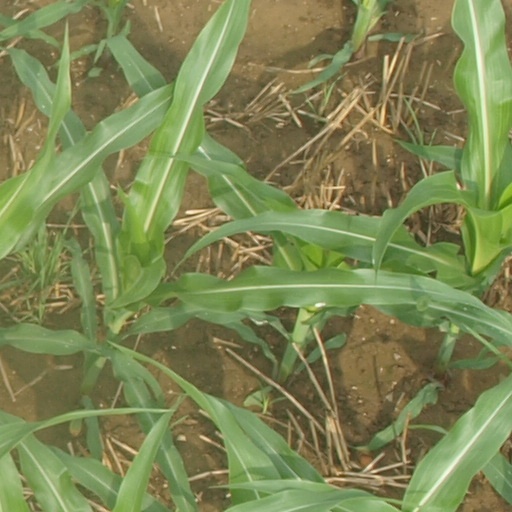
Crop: maize; corn